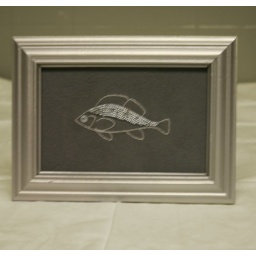
Fish sewn in grey cotton, embellished with dark silver glass seed beads, a silver sequin, and a Swarovski crystal.